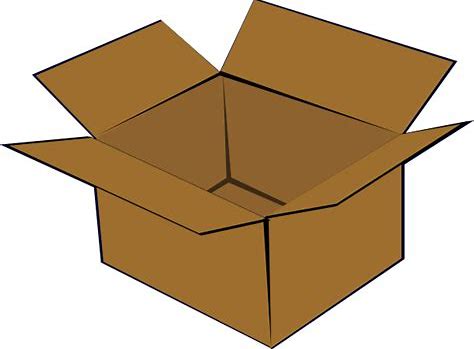
Label: cardboard